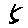
Label: 5